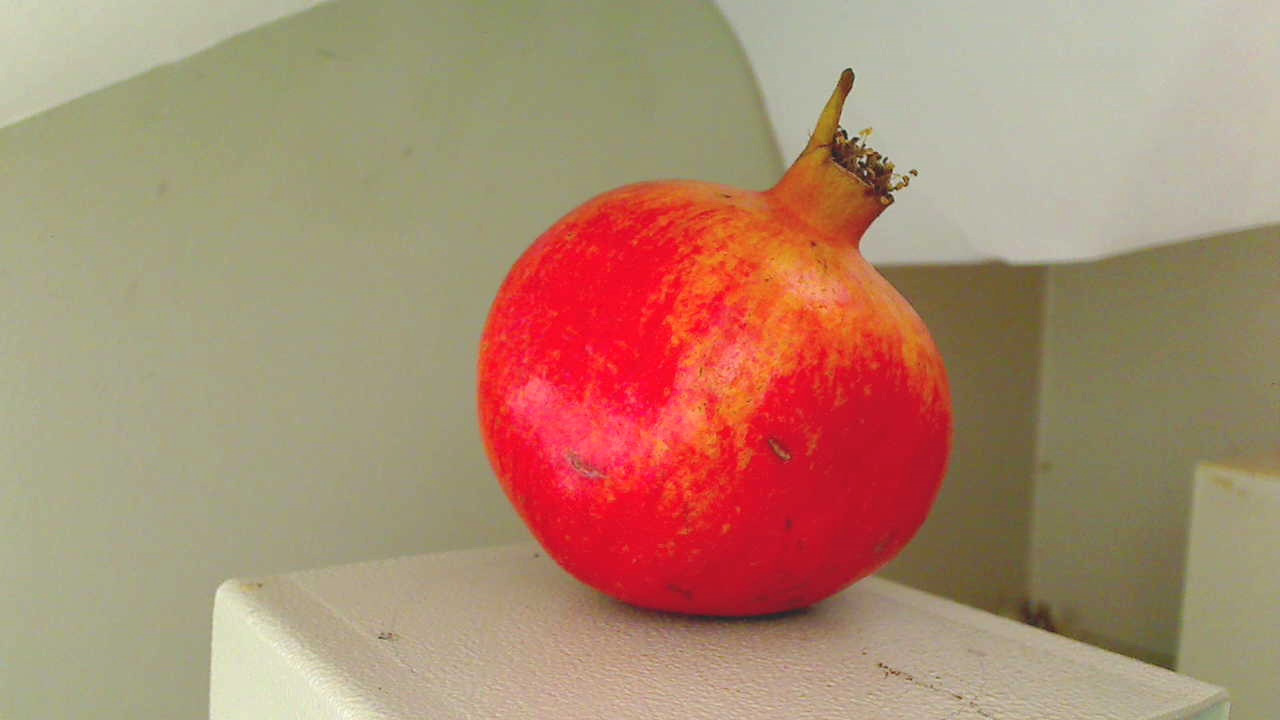
Grade: grade-3
Quality: quality-2